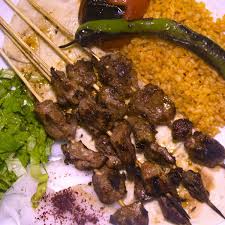
Yemek: kebap